Sundanese people

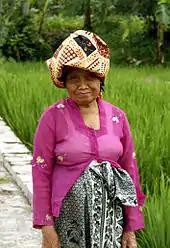
Elderly Sundanese woman near a rice paddy, at Garut, West Java.

The initial religious systems of the Sundanese were animism and dynamism with reverence to ancestral ("karuhun") and natural spirits identified as "hyang", yet bears some traits of pantheism. The best indications are found in the oldest epic poems ("wawacan") and among the remote Baduy tribe. This religion is called "Sunda Wiwitan" ("early Sundanese"). The rice agriculture had shaped the culture, beliefs and ritual system of traditional Sundanese people, among other the reverence to Nyai Pohaci Sanghyang Asri as the goddess of rice and fertility. The land of Sundanese people in western Java is among the earliest places in the Indonesian archipelago that were exposed to Indian Hindu-Buddhist influences. Tarumanagara followed by Sunda Kingdom adopted Hinduism as early as the 4th century. The Batujaya stupa complex in Karawang shows Buddhist influences in West Java, while Cangkuang Shivaic temple near Garut shows Hindu influence. The 16th-century sacred text Sanghyang siksakanda ng karesian contains the religious and moral rules, guidance, prescriptions and lessons for ancient Sundanese people.